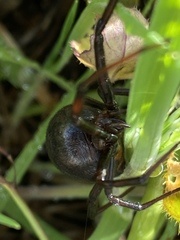
Species: Lactrodectus_hesperus